A Perfect Gentleman (1927 film)

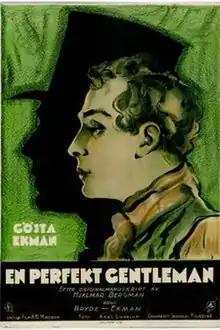

A Perfect Gentleman (Swedish: En perfekt gentleman) is a 1927 Swedish silent drama film directed by Vilhelm Bryde and Gösta Ekman and starring Ekman, La Jana and Karin Swanström. It is sometimes also known by the alternative title of Husband by Proxy.